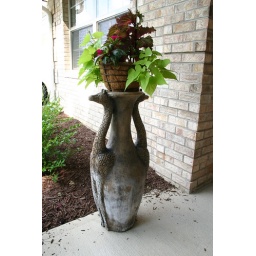
some flowers from old house and Strange pot in Shelbyville